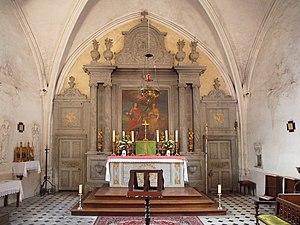
Véron (Yonne, France)
L'église Saint-Gorgon-Saint-Dorothée est une église catholique de l'archidiocèse de Sens située à Véron. Elle dépend de la paroisse Sainte-Alpais du Sénonais et du Jovinien. Elle est dédiée à deux soldats martyrs des légions romaines de l'empereur Probus : saint Gorgon et saint Dorothée. La messe dominicale est célébrée épisodiquement.